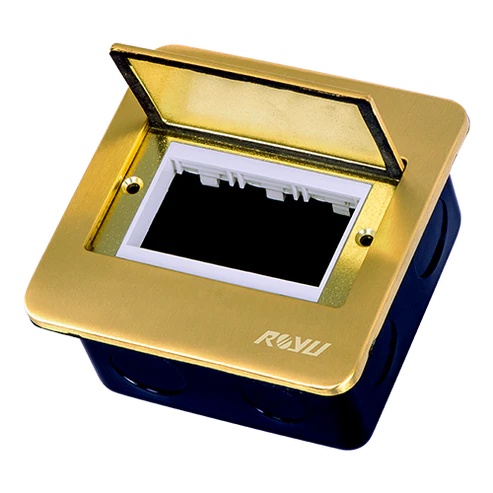
Royu RWF60 Square Floor Receptacle Window Opening, Fixture (Wide)
Royu RWF60 Square Floor Receptacle Window Opening, Fixture (Wide) Fits all Wide Series components Easy flip cover Flat surface which prevents accidental tripping Quick and easy installation Material: Copper-clad aluminum alloy
Brand: Royu
Category: Hardware > Power & Electrical Supplies > Power Outlets & Sockets > Floor Outlets